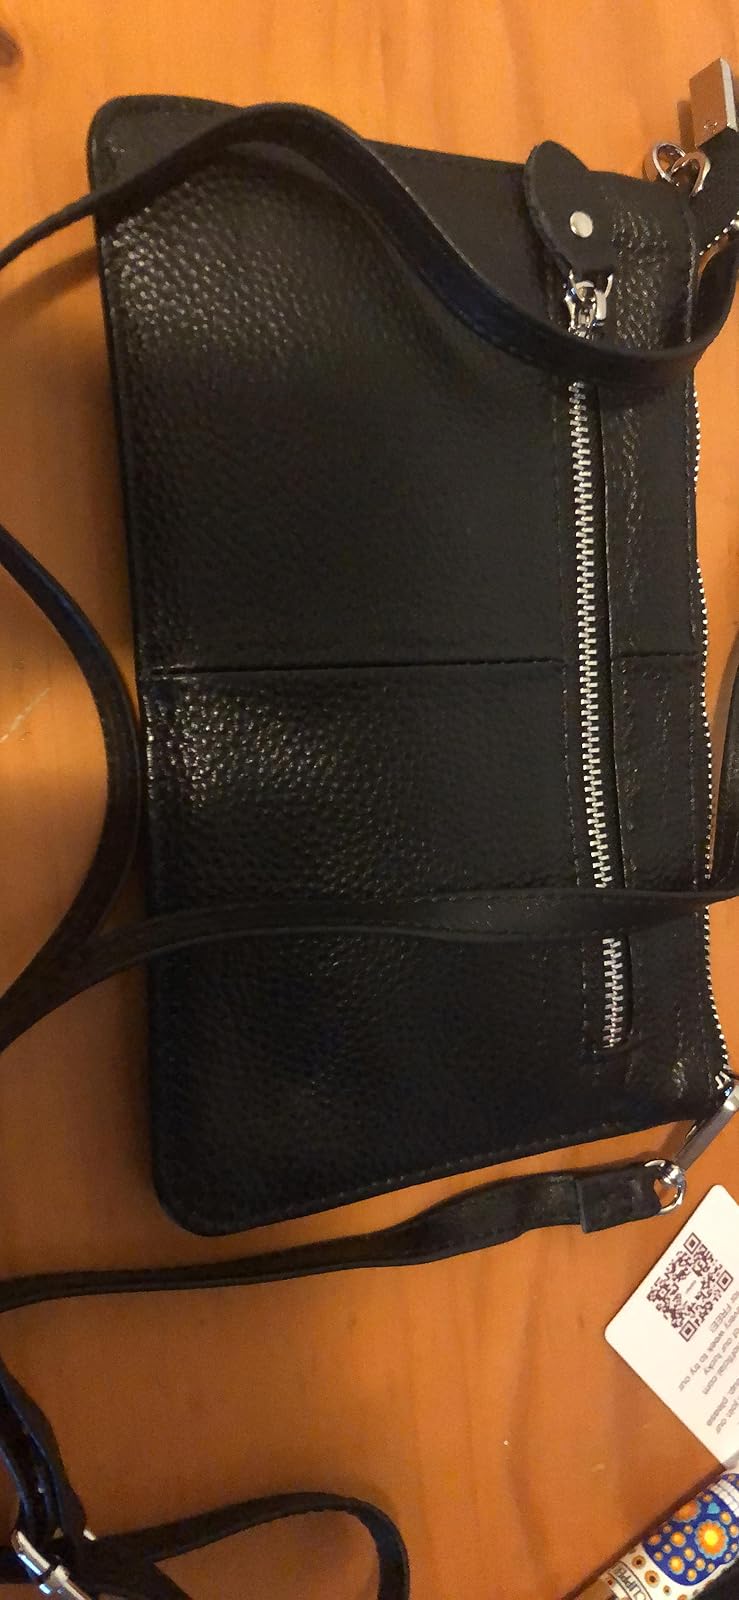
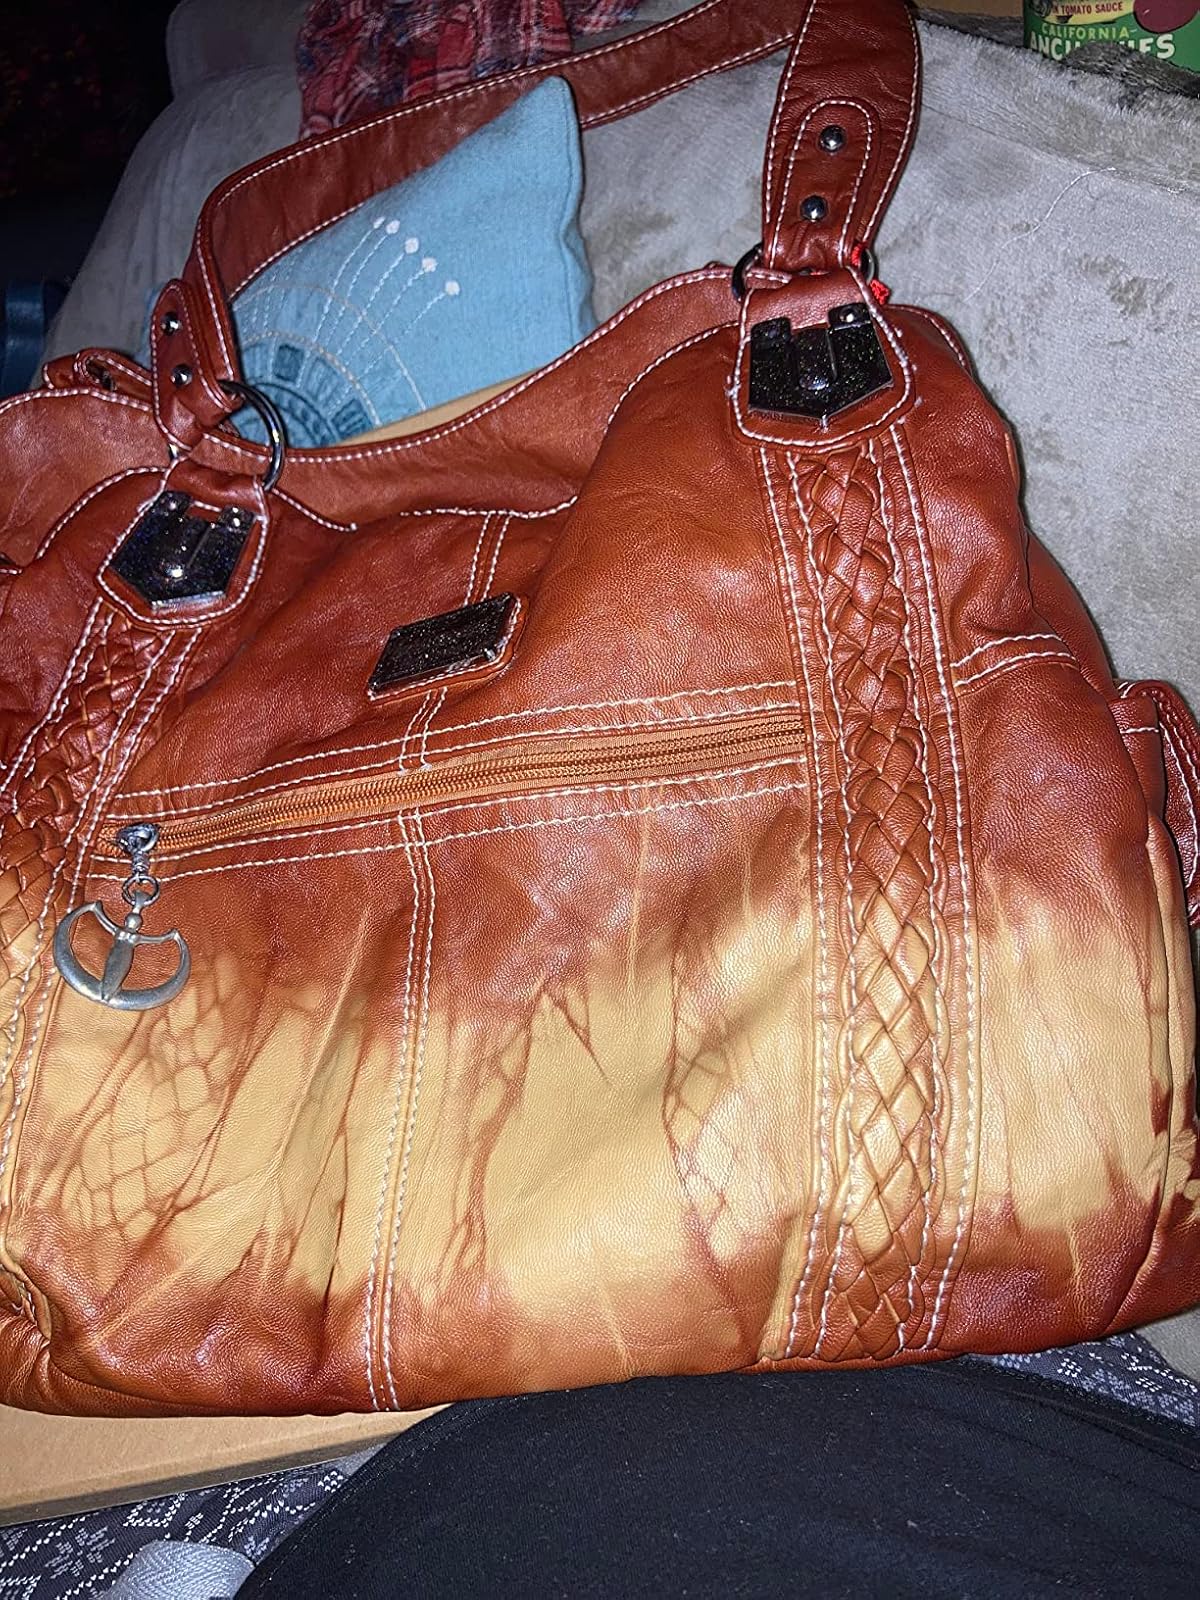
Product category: accessories_handbag
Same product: no